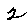
Label: 2